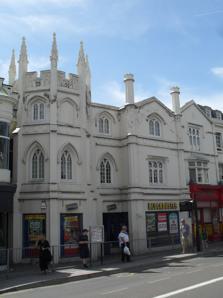
Building: Gothic House
Country: United Kingdom
Year built: 1825
For other buildings of this name, see Gothic House (disambiguation) . Historic site in Brighton and Hove , United Kingdom Gothic House The building from the northeast in 2010, when occupied by a Blockbuster store Location 95–96 Western Road, Brighton, Brighton and Hove BN1 2LB, United Kingdom Coordinates 50°49′29″N 0°09′08″W / 50.8246°N 0.1522°W / 50.8246; -0.1522 Built 1822–25 Architect Amon Henry Wilds ; Charles Busby Architectural style(s) Regency Gothic Revival / Strawberry Hill Gothic Listed Building – Grade II Official name Eastern part of Debenham's store and attached wall, 95 and 96 Western and 1, 2 and 3 Western Terrace Designated 13 October 1952 Reference no. 1381101 Location within central Brighton Show map of Brighton Gothic House (England) Show map of England Gothic House (the United Kingdom) Show map of the United Kingdom Gothic House (later known as The Priory or Priory Lodge when still in residential use) is a Gothic -style building in the centre of Brighton , part of the English city of Brighton and Hove .  Although it has been in commercial use for more than a century, it retains some of its original appearance as "one of the most fascinating houses" built by the prolific partnership of Amon Henry Wilds and Charles Busby . It is the only Gothic Revival building they are known to have designed: they typically adopted the Regency style, sometimes with Classical or Italianate touches. The building is Grade II listed . History Amon Wilds and his son Amon Henry Wilds moved from Lewes to nearby Brighton in 1815 when it was a rapidly developing seaside resort. They had founded a building and architectural partnership nine years earlier. In 1822, Charles Busby—also an architect—came to Brighton and entered an informal partnership with the Wilds.  They went on to become "the most influential and significant [team] in Brighton's architectural history" over the following decades. Wilds junior set up his own company in around 1823, although he still worked with his father and Busby on some projects. One of these was their commission for a large Gothic-style house to be built on the south side of Western Road at the top of a new little street called Western Terrace. Western Road was originally a track running from Brighton to the neighbouring village of Hove , but large houses were built along it in the early 19th century until it was almost continuously built up as far as Montpelier Road, which led inland to the new suburb of Montpelier . It was finished in 1825 and was known either by the name Gothic House or by its original street address of 1 Western Terrace (it was the first building in that street, predating several others by Wilds such as Sillwood Hall and the Western Pavilion ), When pictured in October 2013 (left) , the building housed a bar and a Blockbuster Video shop, both of which had closed down.  By May 2014 (right) , the Verano Lounge bar had opened in the eastern part. Wilds originally lived at Western Pavilion, directly opposite Gothic House, but he is recorded at living at Gothic House (then named Priory Lodge) between 1843 and 1845. At some point after this it was divided internally into three houses. An early photograph shows the house with blank and pointed-arched windows at ground-floor level, set behind a low wall and with a tree next to it. Its appearance was altered in 1880 when it entered commercial use: W.H. Strevens, an auctioneer, redesigned the façade in a simpler interpretation of the Gothic Revival style and extended it westwards, taking in five adjacent houses. In 1898 it was further altered when Sharman's Drapery took over and converted the whole of the ground floor into a shop. The department store Plummer Roddis then bought the building in 1920 and extended the shopfront further west and to the south along Western Terrace. Henry Ward was responsible for this work. The house "[was] now the nucleus of their premises" and had been greatly altered: the whole ground floor had been removed and the plain Gothic-style addition of 1880 gave the appearance of being "grafted on". Plummer Roddis was taken over by Debenhams , and the building was still in their ownership in 1993. By 1998, the store had moved to new premises in the Churchill Square shopping centre and the building was split up into smaller shop units.  Branches of the Blockbuster video rental shop and the Brighton-based independent supermarket Taj occupied the western part, and by 2001 Loch Fyne Restaurants operated a seafood restaurant in the unit on the corner of Western Terrace. After this closed, Spanish restaurant Pintxo People traded from the premises, but this in turn closed in February 2009. In February 2010, Brighton and Hove city council granted an alcohol licence for a new bar, and the Rock 'N' Roller American Restaurant and Pool Bar opened in April that year. This later closed down and was offered for sale on a leasehold basis. Meanwhile, Blockbuster went into administration in January 2013 and closed many stores, including this one. On 29 March 2014, the eastern section of the building (on the corner of Western Terrace) reopened as the Verano Lounge restaurant and bar.  The sale and refurbishment cost £450,000. On 24 September 2016, the Verano Lounge closed and was put on the market. The building was Grade II listed on 13 October 1952. Architecture Ornate crocketted pinnacles adorn the roof of the tower. Non-ecclesiastical Gothic-style buildings are rare in Brighton: the only other examples are Wykeham Terrace , the Percy and Wagner Almshouses on Lewes Road , and the former Brighton Forum (now Citibase Brighton ; originally a teacher training college). (Wilds may have been commissioned to design Wykeham Terrace, but there is no definite proof of this). Wilds and Busby were accustomed to designing in various styles—their range in Brighton along encompasses Greek Revival , Classical , Regency , and Italianate , and Wilds tried a fusion of Oriental and Indo-Saracenic Revival styles for his own home at Western Pavilion, built in 1831. Gothic House is their only known commission in the Gothic style, though, and it is the only such design they actually executed. Although its date puts it at the beginning of the Gothic Revival period, "it is not early Gothic Revival but Gothick (i.e. Georgian Gothic)", a style also described as Regency Gothic. The only other Regency Gothic buildings in Brighton, the National Schools at Church Street in the North Laine , were demolished in 1971 for a road widening scheme which never happened. The design has been likened to the proto-Gothic of Strawberry Hill House (1749–1776) in London by local historian Antony Dale, who calls it "more realistic than [that] ... [but] the house could hardly lay claim to be called a serious Gothic construction".  He instead describes it as an "experiment" by Wilds and Busby. The building has also been called "fanciful and irresponsibly Gothick". The building's placement opposite the Western Pavilion "nicely illustrates the stylistic variation of the Regency period" and provided a clear contrast to its elaborate Oriental style, especially before it was converted for commercial use. Above the "mutilated" ground floor, the upper parts of the building are mostly unchanged from the original design: the hood-moulded windows have pointed arches and tracery , and the polygonal corner tower has a crocketted pinnacle at each corner. Buttresses rise from ground-floor level on this section.  The shopfront added in 1920 by Henry Ward has two storeys and rounds the corner into Western Terrace, partly hiding the original structure. See also Grade II listed buildings in Brighton and Hove: E–H References